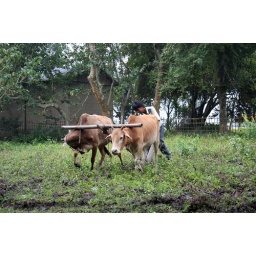
Young boy working in the field with buffaloes in Kaziranga